EMC 1800 hp B-B

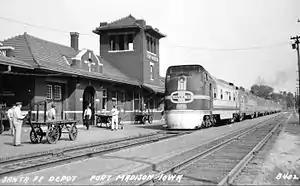
Postcard of the Santa Fe's No. 1 locomotive after rebuild

Electro-Motive Corporation (later Electro-Motive Division, General Motors) produced five 1800 hp B-B experimental passenger train-hauling diesel locomotives in 1935; two company-owned demonstrators, #511 and #512, the Baltimore and Ohio Railroad's #50, and two units for the Atchison, Topeka and Santa Fe Railway, Diesel Locomotive #1. The twin engine power unit layout and multiple unit control systems developed with the B-B locomotives were soon adopted for other locomotives such as the Burlington Route's "Zephyr" locomotives built by the Budd Company in 1936 and EMC's own EMD E-units introduced in 1937. The B-B locomotives worked as proof-of-concept demonstrators for diesel power with the service loads of full size trains, breaking out of its niche powering the smaller custom Streamliners.